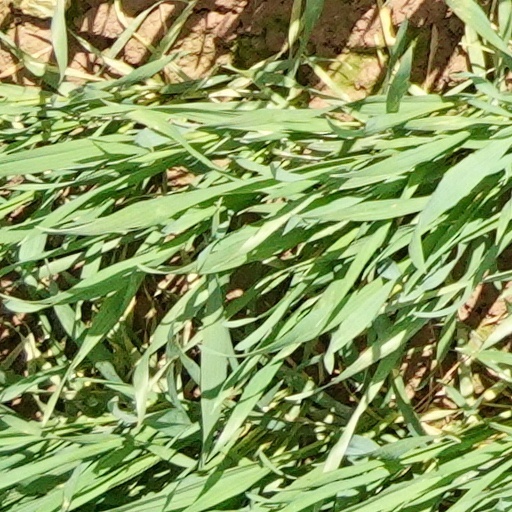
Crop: wheat